Lee Sun-hee (singer)

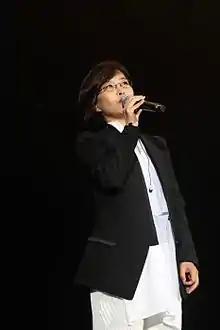
Lee Sun hee in 2012

Lee Sun-hee (born November 11, 1964) is a South Korean singer-songwriter. She is often referred to as South Korea's "National Diva" for her immense popularity, commercial success, and vocal ability.